Seven Against Thebes (play)

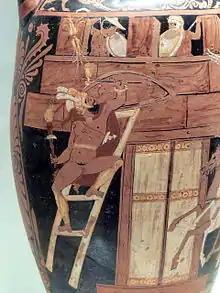
Capaneus scales the city wall of Thebes, Campanian red-figure Neck-amphora attributed to the Caivano Painter, ca. 340 BC, J. Paul Getty Museum (92.AE.86).

Seven Against Thebes ("Hepta epi Thēbas") is the third play in an Oedipus-themed trilogy produced by Aeschylus in 467 BC. The trilogy is sometimes referred to as the Oedipodea. It concerns the battle between an Argive army, led by seven champions including Polynices who were called the Seven against Thebes, and the army of Thebes led by Eteocles and his supporters. The trilogy won the first prize at the Athens City Dionysia. The trilogy's first two plays, "Laius" and "Oedipus", as well as the satyr play "Sphinx", are no longer extant.